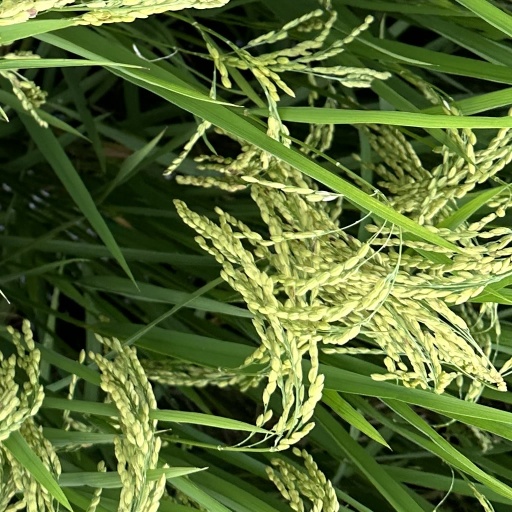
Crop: rice